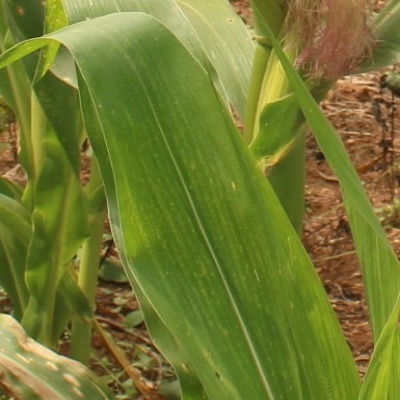
Crop: Maize
Condition: streak virus